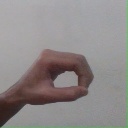
अक्षर: औ